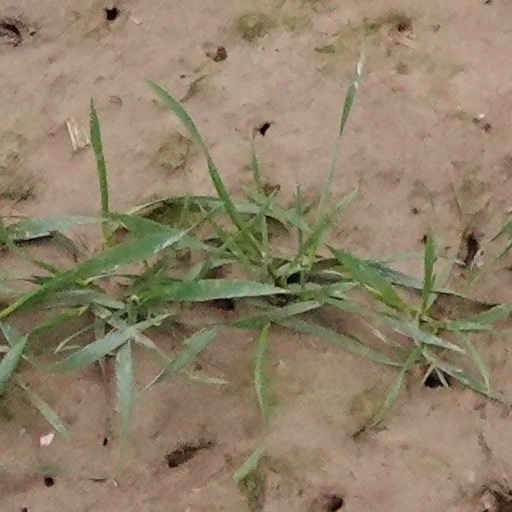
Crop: wheat